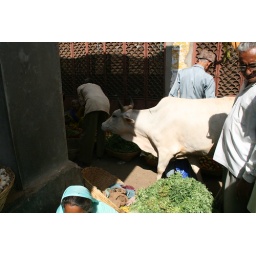
Stray cow in the market